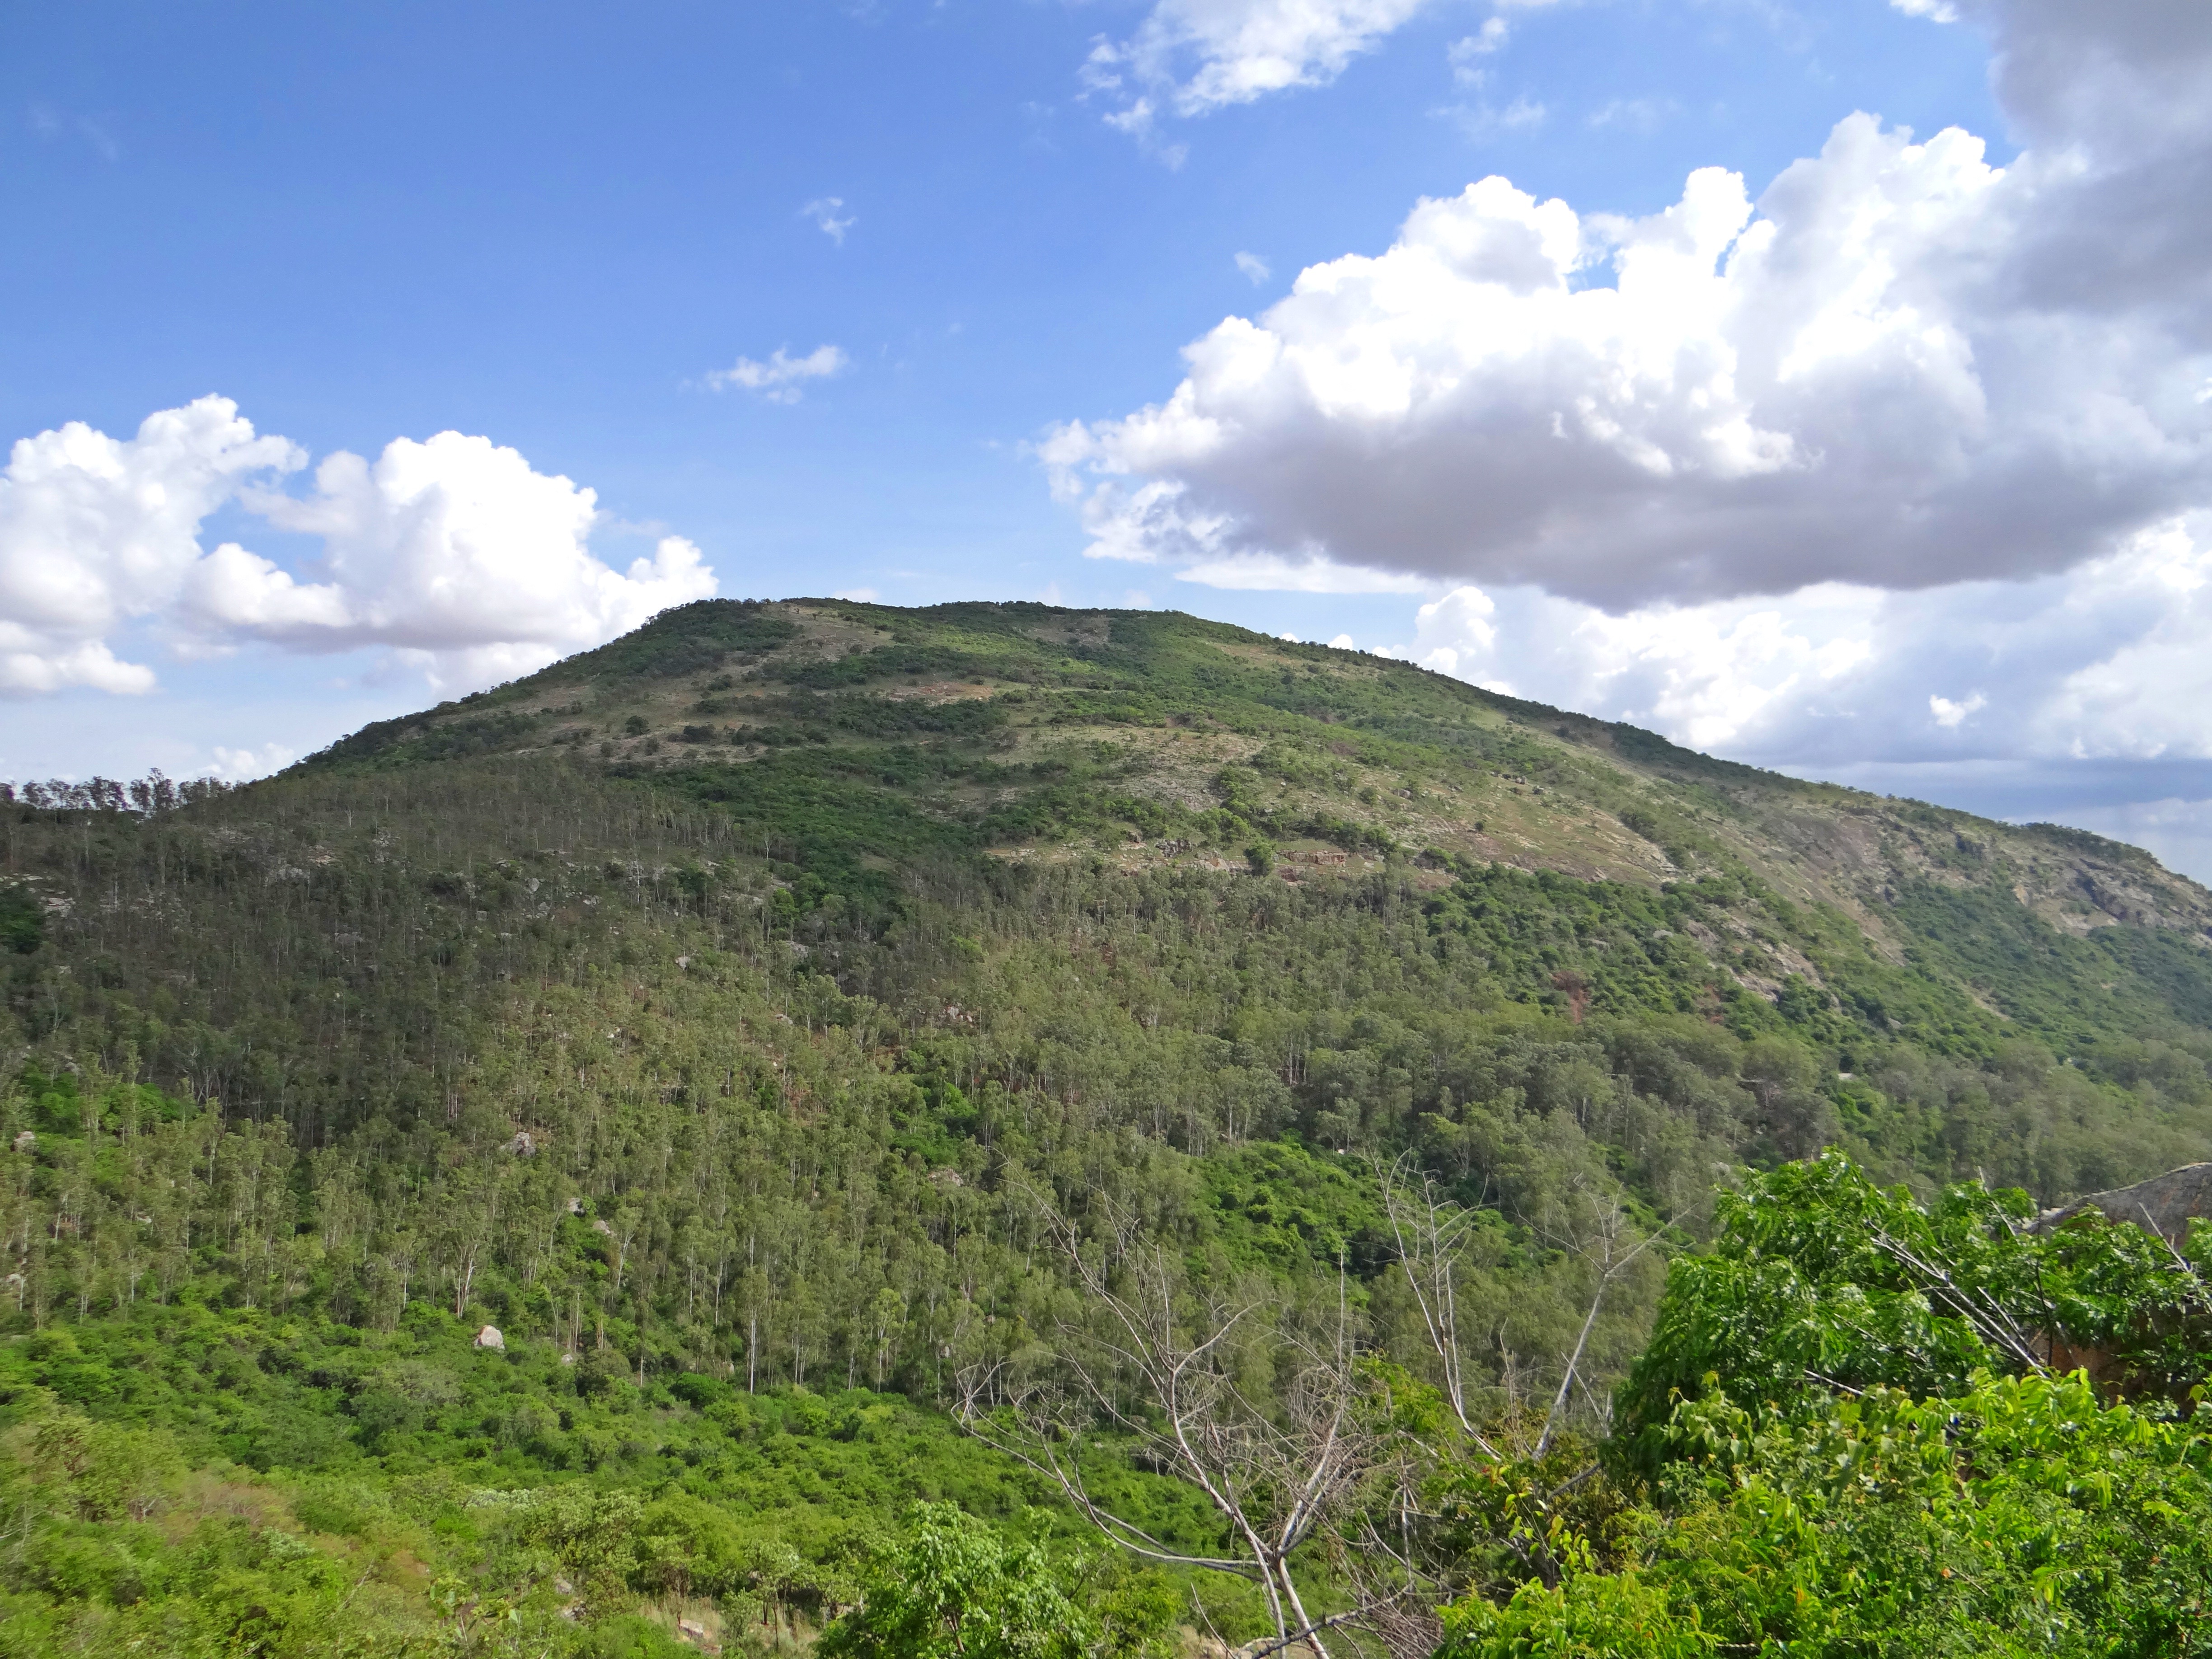
landscape, forest, wilderness, mountain, cloud, meadow, hill, valley, mountain range, highland, ridge, grassland, vegetation, plateau, india, fell, loch, ecosystem, karnataka, landform, mountain pass, geographical feature, mountainous landforms, nandi hills, deccan plateau